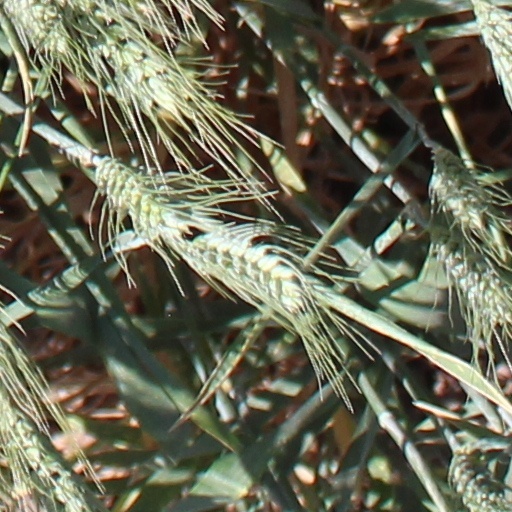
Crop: wheat